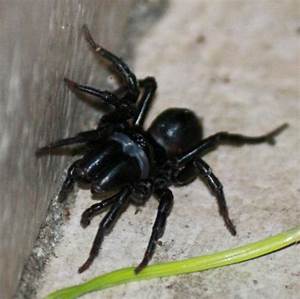
Label: ragno